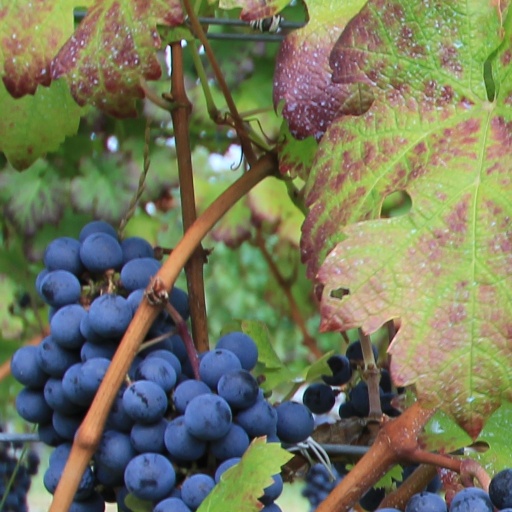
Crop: grape